Vertical banner

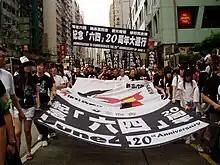
2009 anniversary march marked the 20th year of the Tienanmen Square Massacre.

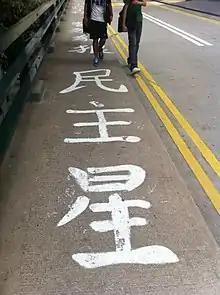
Originally a bridge-length vertical protest banner to commemorate those who died in the hands of Communist China, now the phrase is painted, and repainted, annually on June 4th, on the Tai Koo bridge of Hong Kong University.

On June 4, 1989, after the Massacre took place, Hong Kong University students lay out a bridge-length black vertical protest banner and painted in white the phrase "Cold-Blooded Slaughters Will Not Kill Their Spirit; Vow to Revenge Democracy Never Dies"「冷血屠城烈士英魂不朽 誓殲豺狼民主星火不滅」to show support of democracy and to condemn the Chinese government. Although the black vertical protest banner was only hung for one day, the white paint that leaked through the fabric and left on the bridge become a piece of historic artifact of the banner's existence. Thereafter, annually, Hong Kong University students would repaint these twenty words directly on the bridge concrete. This is probably the first vertical pro-democracy protest banner in Hong Kong. As time passes, the June 4th commemoration vigil in Hong Kong would always be held at night in Victoria Park, since the massacre in 1989. The weekend before June 4, or if June 4 lands on a weekend, there would be a massive rally on the streets of Causeway Bay to demand accountability from the Chinese officials as authorities still denied to this date. The vertical protest banner shown here was from the 2009–20th anniversary—march, on which "Dare Not Forget June Fourth" (「毋忘六四」) and "Remember June Fourth 20th Anniversary" (「紀念六四20週年」). In 2020, Hong Kong authorities for the first time denied the vigil citing pandemic health concerns, and later arrested many for unlawful gathering.